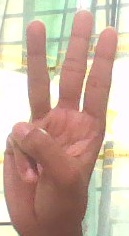
ASL sign: W